Alexandra Fol

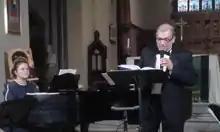
Alexandra Fol au l'église chrétienne de la Cathédrale

Alexandra Fol (born July 11, 1981 in Sofia, Bulgaria) is a Bulgarian-Canadian composer who resides in Montreal, Quebec, Canada.